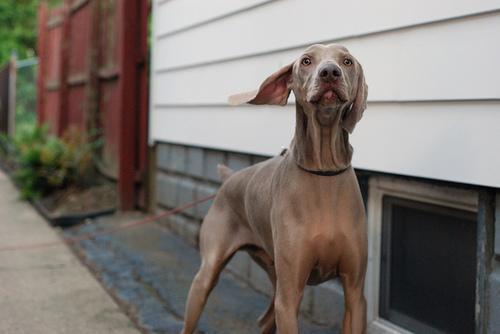
Weimaraner